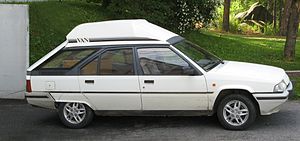
Citroën BX / Udviklingshistorie / Specialmodeller
Citroën BX var en mellem sommeren 1982 og efteråret 1994 i franske Rennes bygget, stor mellemklassebil fra den franske bilfabrikant Citroën.